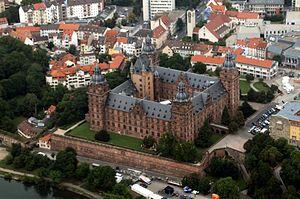
Aschaffenbourg est une ville du land de Bavière, en Allemagne, chef-lieu de l'arrondissement d'Aschaffenbourg, dans le district de Basse-Franconie. La ville fait partie de la région métropolitaine de Francfort sur le Main-Rhin ; elle est parfois surnommée « la Nice bavaroise » en raison de son climat plutôt doux.